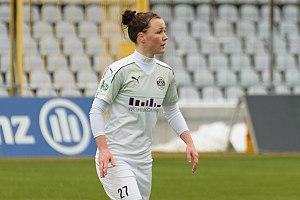
Marina Hegering, née le 17 avril 1990 à Bocholt, est une footballeuse internationale allemande évoluant au poste de défenseur central avec le Bayern Munich.